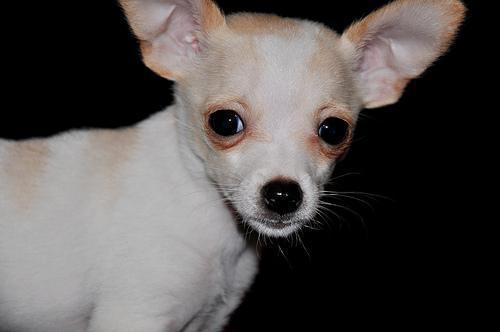
chihuahua